Oran

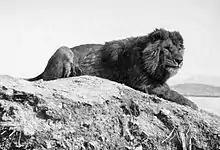
A Barbary lion, from which Oran takes its name, identified by its long mane

The word "Wahran" comes from the Berber expression "wa - iharan" (place of lions). A locally popular legend tells that in the period around AD 900, there were sightings of Barbary lions in the area. The last two lions were killed on a mountain near Oran, and it became known as "la montagne des lions" ("The Mountain of Lions"). Two giant lion statues stand in front of Oran's city hall, symbolizing the city.